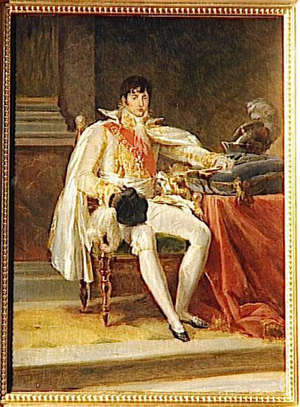
réduction d'un original exécuté en 1806, gravure datée 1852
Le grand collier de la Légion d'honneur est une décoration française portée par les plus hauts dignitaires de l'ordre national de la Légion d'honneur. Distinction initialement non statutaire, le grand collier est, depuis le Second Empire, le signe distinctif du grand maître de l'ordre le chef de l'État.
Louis Bonaparte, né à Ajaccio le 2 septembre 1778 et mort à Livourne le 25 juillet 1846, est un prince français et roi de Hollande de 1806 à 1810 sous le nom de Louis Napoléon. Fils de Charles Bonaparte et de Letizia Bonaparte, il est membre de la maison Bonaparte, un des quatre frères de Napoléon Iᵉʳ et le père de Napoléon III.
Maria Letizia Bonaparte, née Maria-Letizia Ramolino le 24 août 1750 à Ajaccio et morte le 2 février 1836 à Rome, est la mère de Napoléon Iᵉʳ, connue sous son titre de « Madame Mère ». Elle est la fille de Jean-Jérome Ramolino et d'Angela Maria Pietra-Santa.
Le royaume de Hollande est un État satellite de l'Empire français qui a existé de 1806 à 1810. Napoléon Iᵉʳ le créa pour remplacer la République batave et plaça à sa tête son frère Louis. Son territoire était entouré par la mer du Nord à l'ouest et au nord, la Confédération du Rhin à l'est et le Premier Empire Français au sud. Il s'étendait sur les Pays-Bas actuels, moins le Limbourg et une partie de la Zélande, ainsi que sur la Frise orientale.